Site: brandenburg
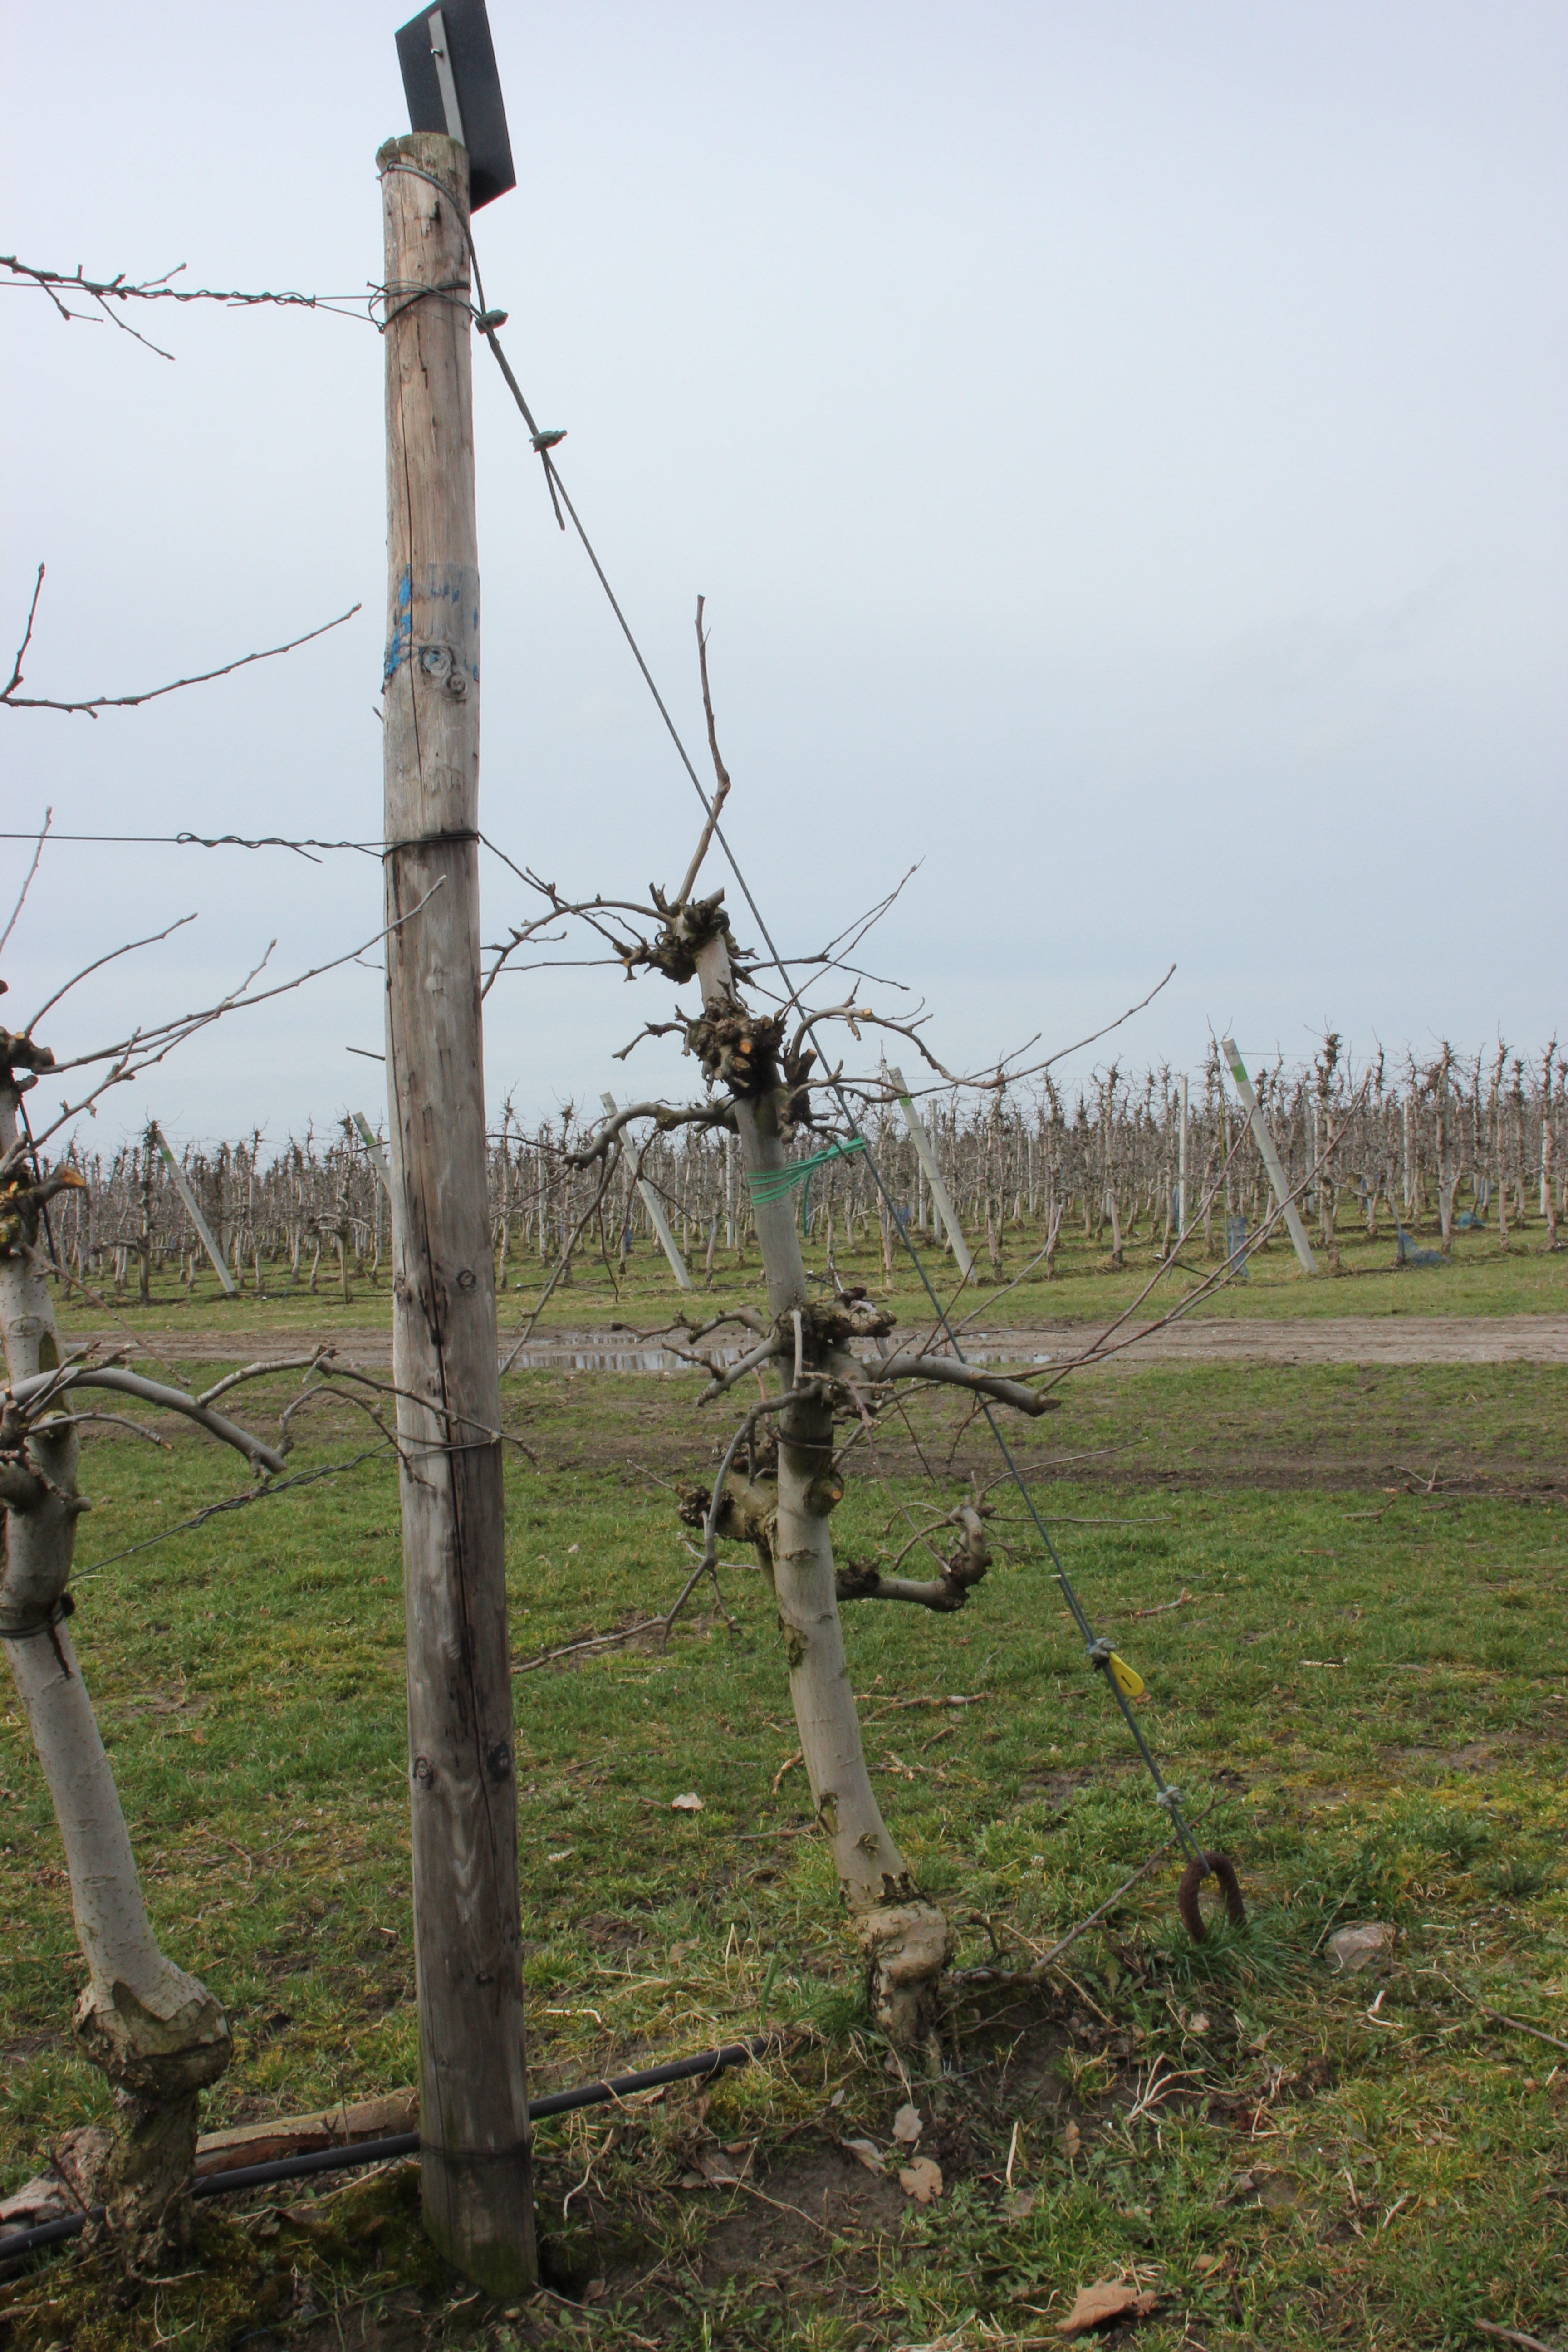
Growth stage (BBCH 01): Bud development